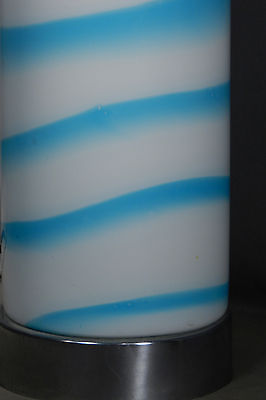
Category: lamp